Austerlitz (1960 film)

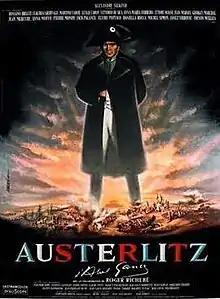

Austerlitz is a 1960 French historical drama film directed by Abel Gance and starring Jean Marais, Rossano Brazzi, Martine Carol, Jack Palance, Claudia Cardinale, Vittorio De Sica, Orson Welles, Leslie Caron and Jean-Louis Trintignant. Pierre Mondy portrays Napoleon in this film about his victory at the Battle of Austerlitz. Leslie Caron plays the role of his mistress Élisabeth Le Michaud d'Arçon.